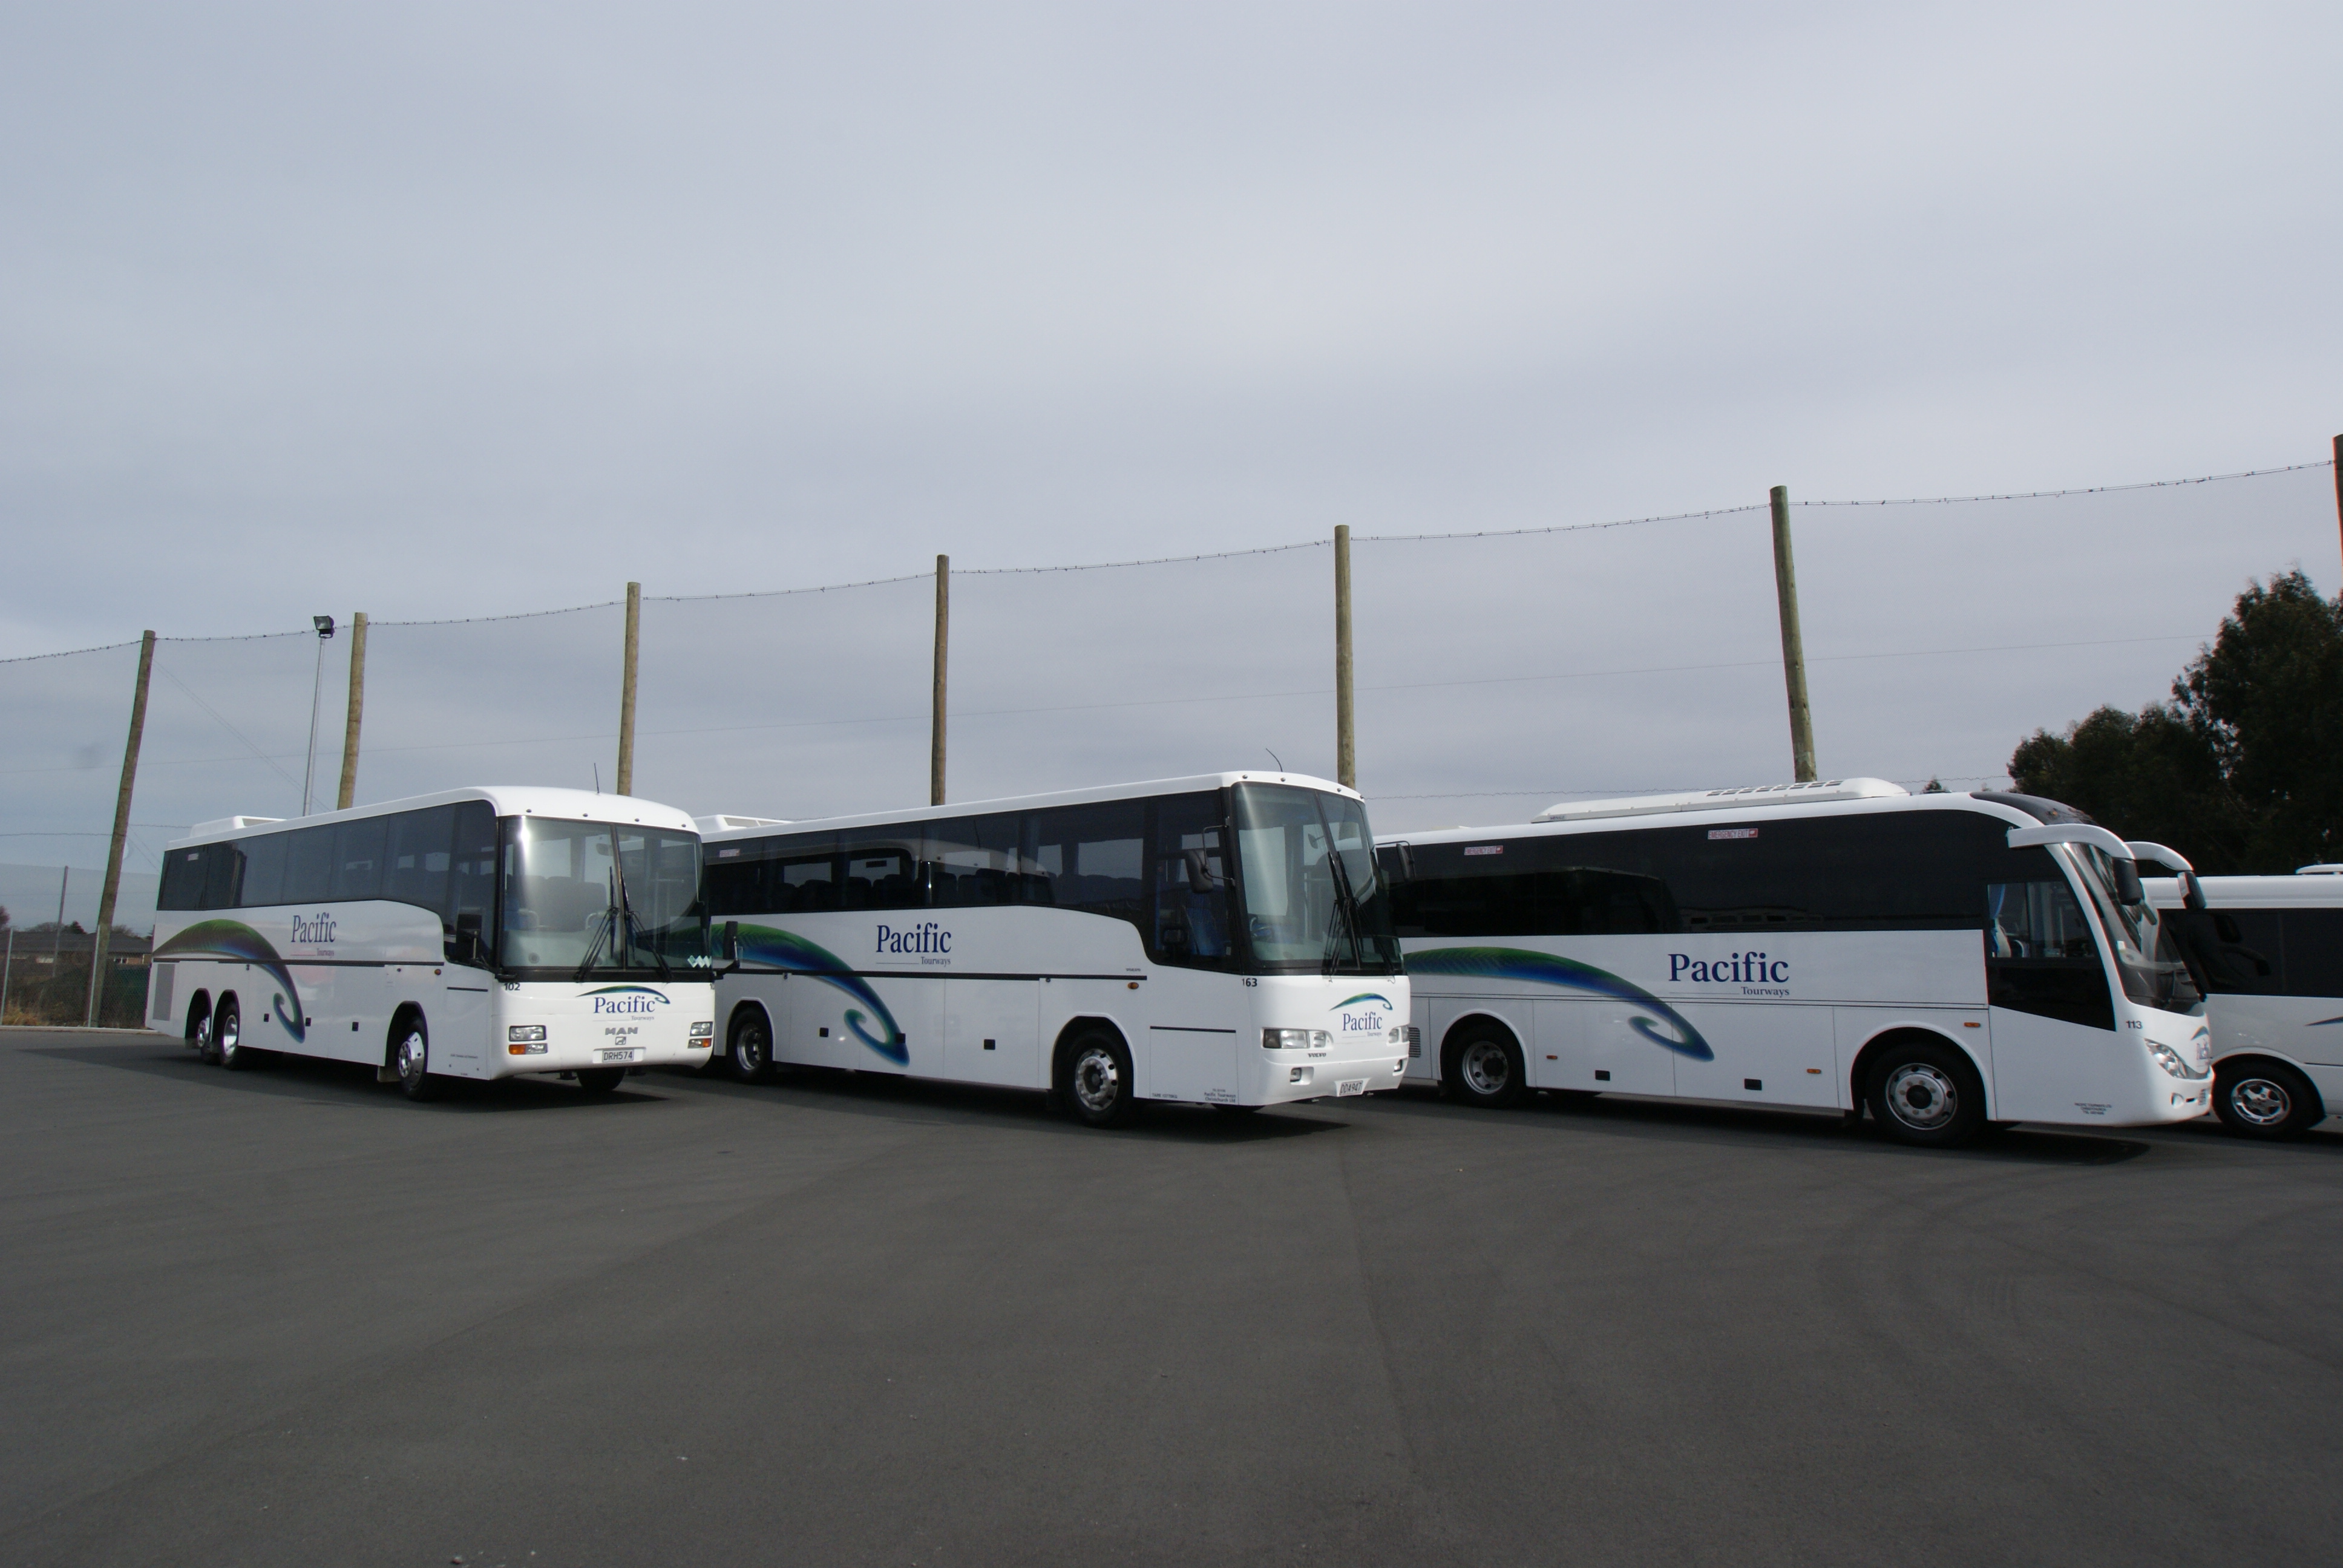
man, car, transport, vehicle, public transport, motor vehicle, bus, volvo, buses, pacifictourways, tourcoaches, coaches, pacifictourwaysltd, land vehicle, automobile make, luxury vehicle